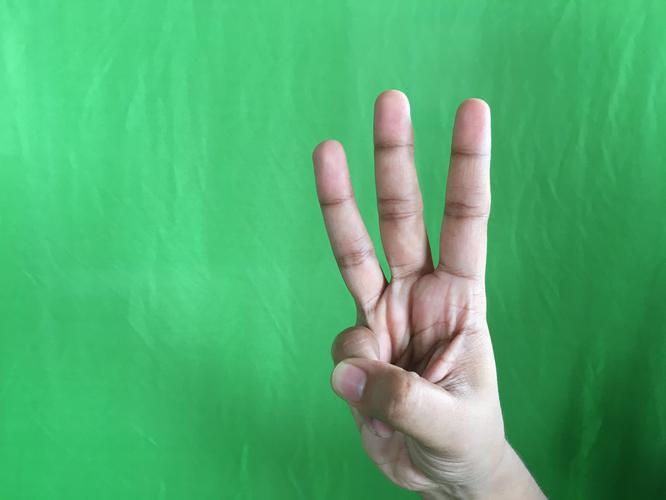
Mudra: Trishulam
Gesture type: single_hand